Bruce Robb

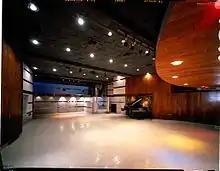

By 1969, the Robbs now calling themselves "Cherokee" had settled on a ranch in Chatsworth, California. With the help of friends Roger Nichols and Toby Foster, the band converted their barn into an artist-owned recording studio. Bruce was particularly enthusiastic about the idea because he had always disliked the sterile vibe in the studios of the era. The studio's first clients started with friends like Del Shannon, who brought Jeff Lynne from Electric Light Orchestra to the facility. As word spread about the facility, other artists of note – Little Richard, Bob Crewe, Michael McDonald and others – came to the studio to record. Then, Nichols recorded Steely Dan's "Pretzel Logic," which resulted in the studio, now known as "Cherokee Ranch", earning their first gold record. All the while, Bruce was honing his skills as an engineer and producer under the tutelage of his brother Dee.